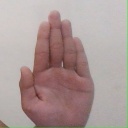
अक्षर: ध